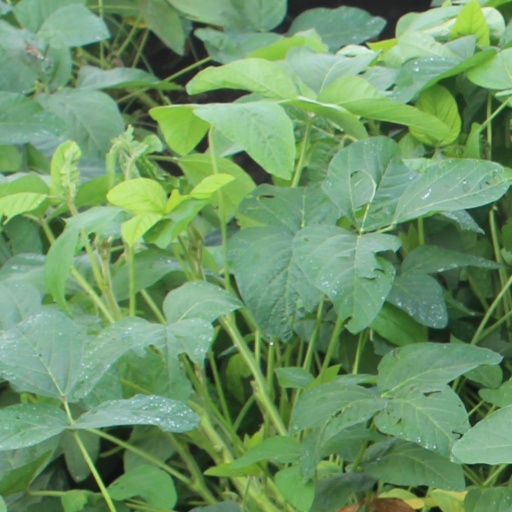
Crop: soybean